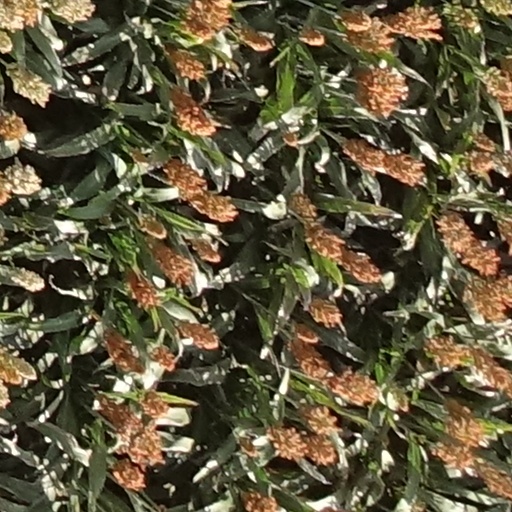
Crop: sorghum